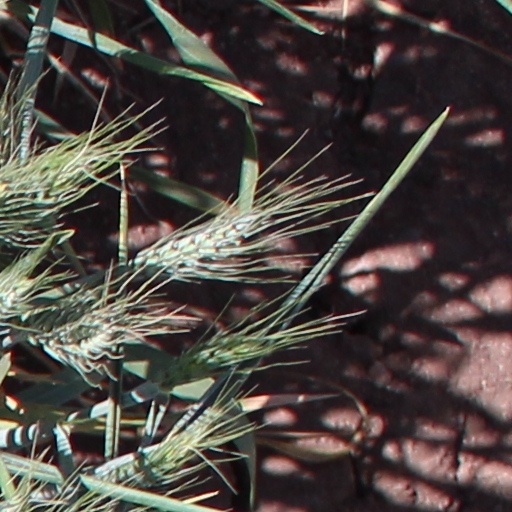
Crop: wheat